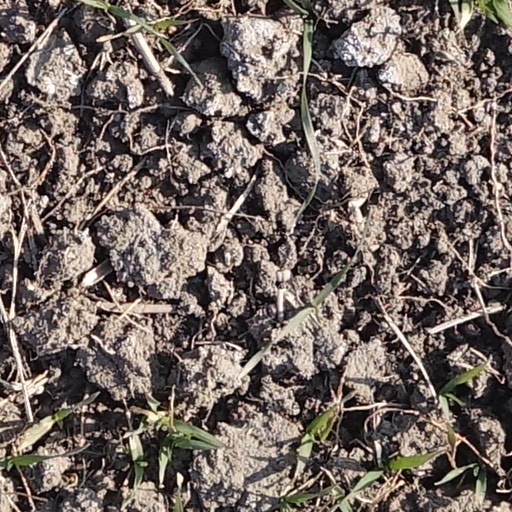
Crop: wheat